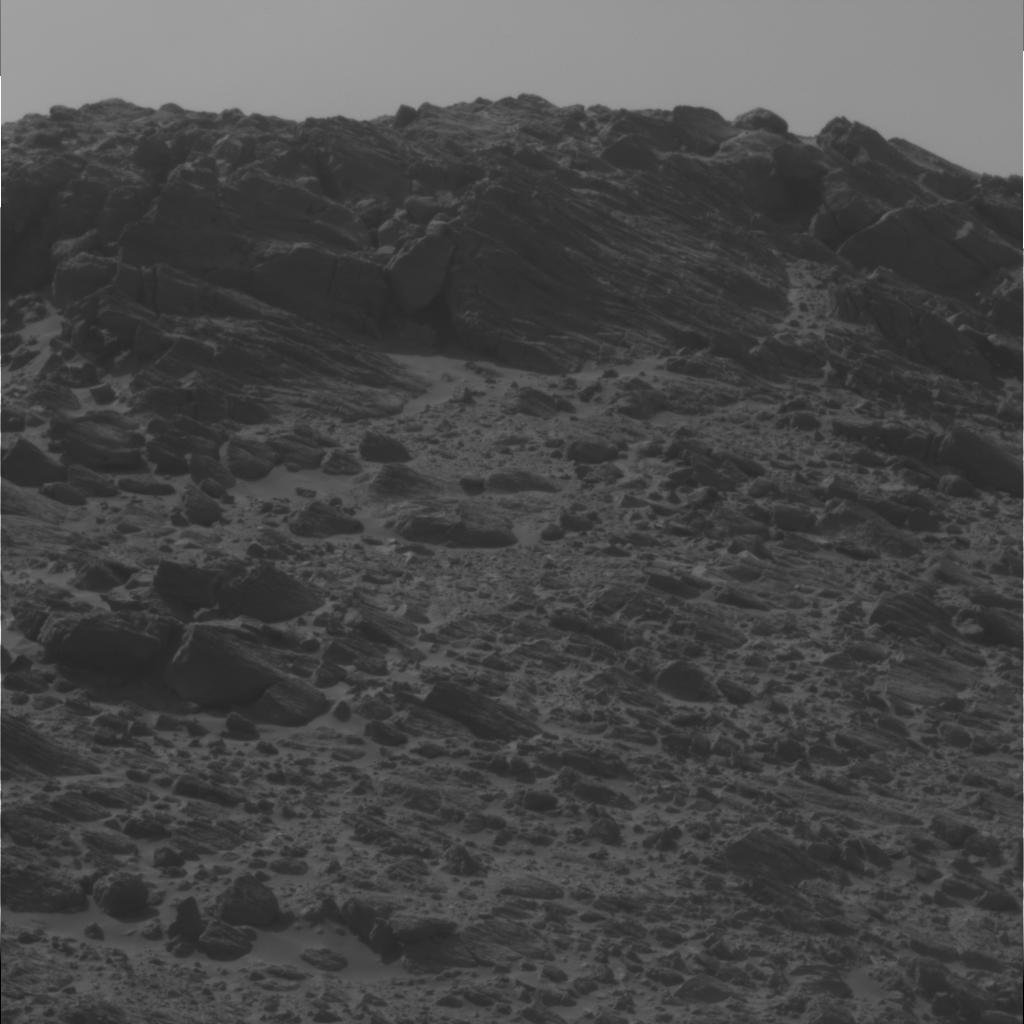
Surface features visible: Rock Outcrops, Rocks (Misc), Rock (Linear Features), Soil, Distant Vista, Sky